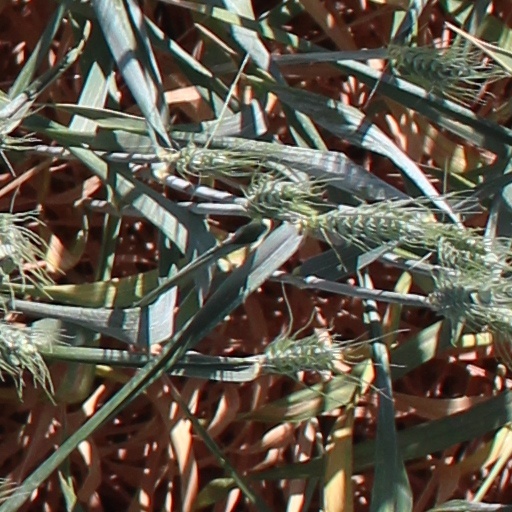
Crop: wheat